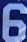
Number: 6